Salil Chowdhury

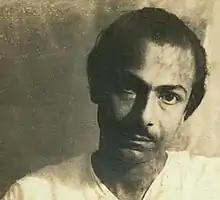

Salil Chowdhury (19 November 1925 – 5 September 1995) was an Indian music director, songwriter, lyricist, writer and poet who predominantly composed for Bengali, Hindi and Malayalam films. He composed music for films in 13 languages. This includes over 75 Hindi films, 41 Bengali films, 27 Malayalam films, and a few Marathi, Tamil, Telugu, Kannada, Gujarati, Odia and Assamese films. His musical ability was widely recognised and acknowledged in the Indian film industry. He was an accomplished composer and arranger who was proficient in several musical instruments, including flute, the piano, and the esraj. He was also widely acclaimed and admired for his inspirational and original poetry in Bengali.